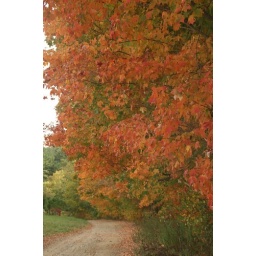
tree over road